List of populated places in Sivas Province

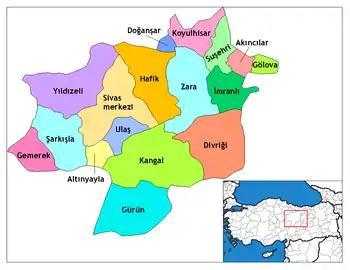
Sivas Province

Below is the list of populated places in Sivas Province, Turkey by the districts. In the following lists first place in each list is the administrative center of the district.